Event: Nepal Earthquake
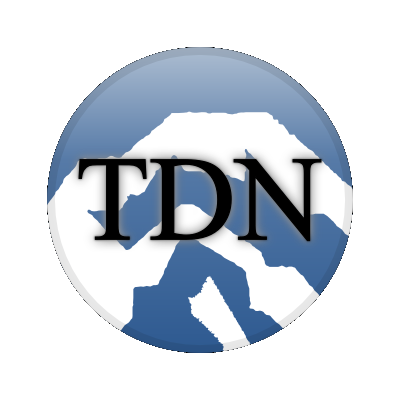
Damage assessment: no_damage